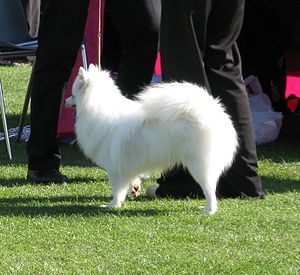
Volpino Italiano
Volpino Italiano - Ejet af Kennel Hedehuset
Volpino Italiano er en spidshund med oprindelse i Italien. Navnet, Volpino Italiano, betyder kort og godt "Lille Italiensk Ræv".